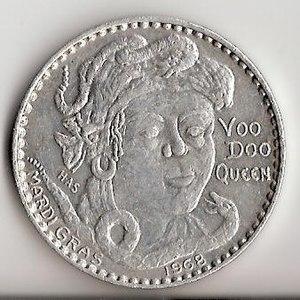
Pièce américaine utilisée pour mardi gras par Zulu Social Aid &amp